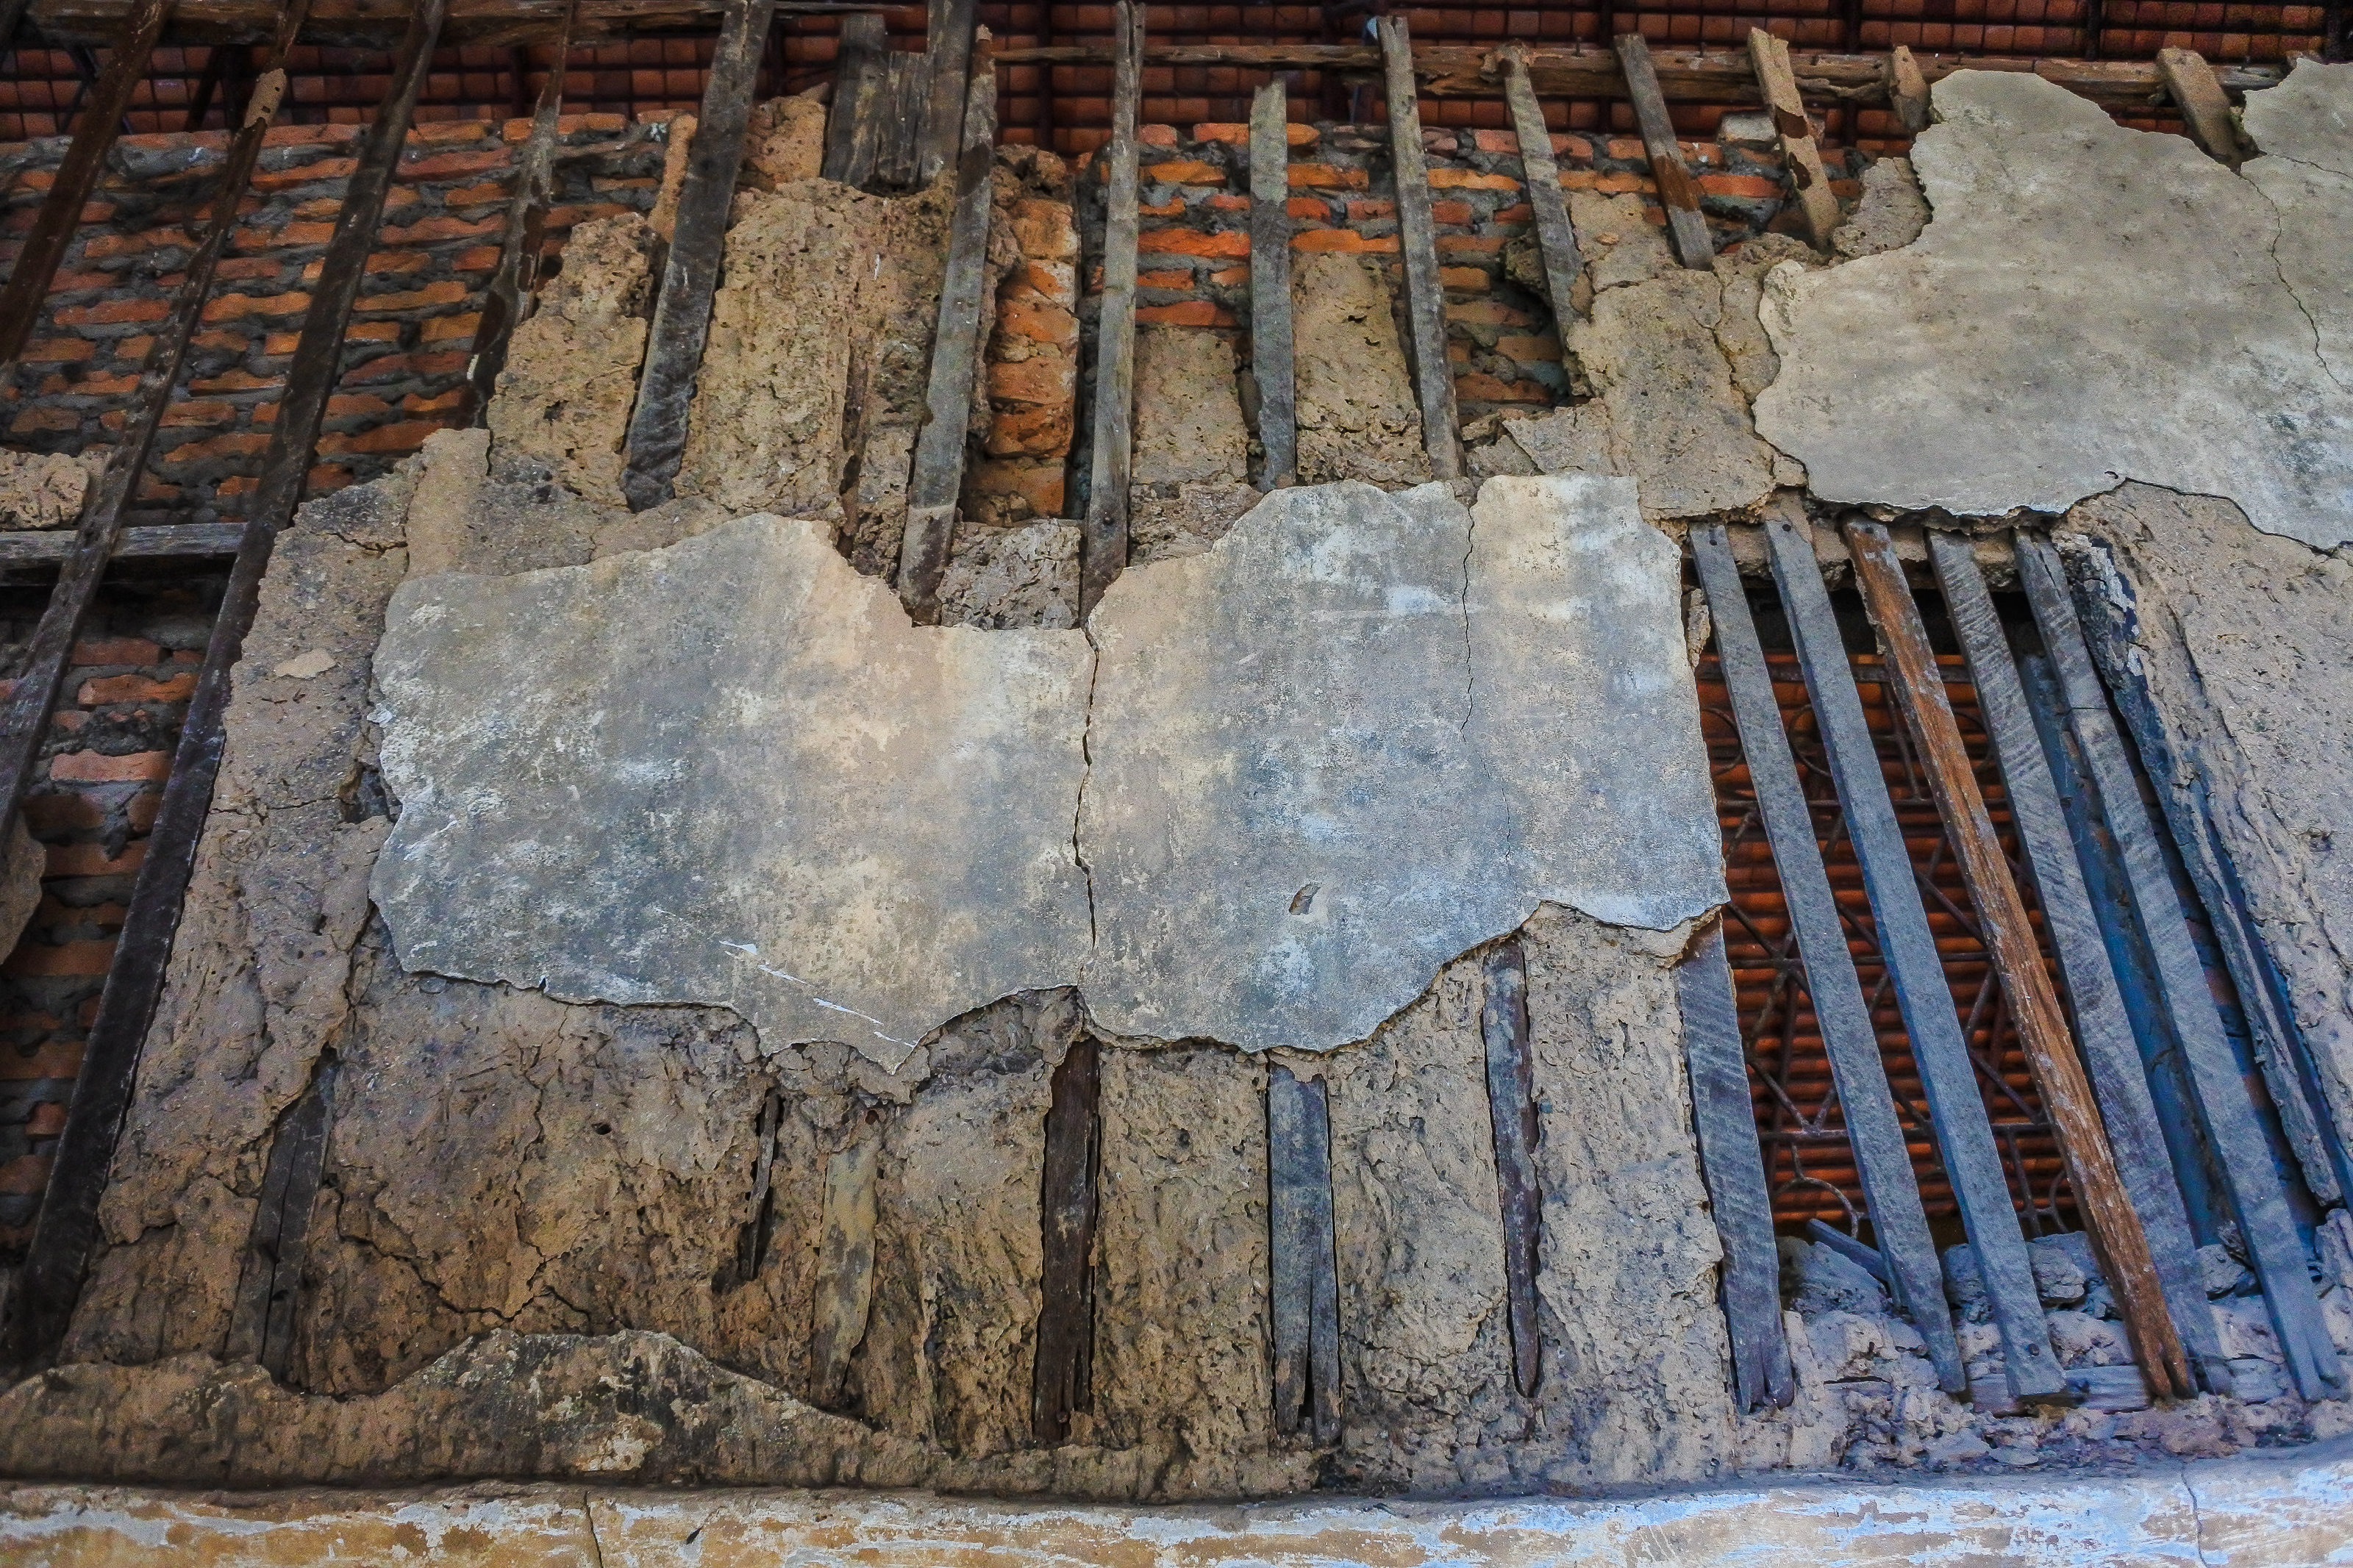
big, cobra, king of nagas, view, biggest, buddha, golden, religions, thailand snakes, serpent, landmark, sky, payanak, statue, thai, ancient, goldbuddha, traditional, background, style, worship, homage, religious, snake, believe, buddha with naga, life, gold, head, naga thai, design, buddhaimage, belief, architecture, art, famous, green, wallpaper, sculpture, wat, buddhism, places, blue, culture, buddhist, temple, garden, travel, naga, wall, wood, ancient history, rock, stone wall, brick